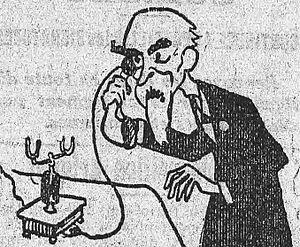
Extrait d'une caricature de Lépine dans L'Humanité du 28 mai 1913 suite à l'annonce de sa candidature à Montbrison. Titrée ""Lépine candidat"", on lit sur la légende de la caricature
Louis Jean-Baptiste Lépine, né à Lyon le 6 août 1846 et mort à Paris le 9 novembre 1933, est un avocat et homme politique français, préfet de police, inventeur de la brigade criminelle et du Concours Lépine. Il est également le créateur du musée de la préfecture de police en utilisant les pièces qu'il avait fait réunir pour l'exposition universelle de 1900 et qui présentait déjà cette administration au public.